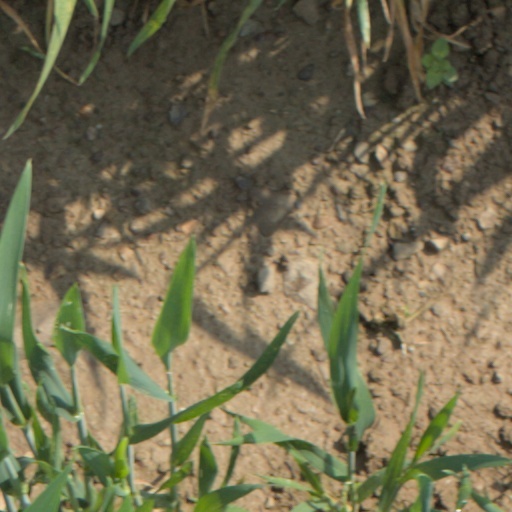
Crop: wheat